Aitutaki

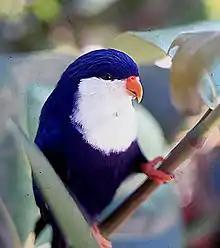
Blue lorikeet

The flora of Aitutaki is highly modified, and on the main island only a few patches of degraded native forest survive near the airstrip. The main island's ecology can be divided into four zones. The coastal flat is dominated by "Guettarda speciosa", coconuts, Hibiscus, Pandanus, and "Hernandia moerenhoutiana". The slopes are mostly "Hibiscus tiliaceus" interspersed with taro patches. The inland plateau is extensively cultivated, with plantations of coconuts, banana, citrus, and other food plants, as well as assorted introduced decorative shrubs. The high ground on the island was cleared during World War 2 for military installations and now consists of grasses and weedy species. The "motu" have "Pemphis acidula" scrub on the seaward side, phasing to "Suriana" scrub and coconut forest, with the volcanic islands containing forests of "Calophyllum inophyllum" which are not found on the other "motu".